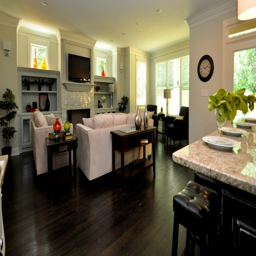
pictures of a staged home